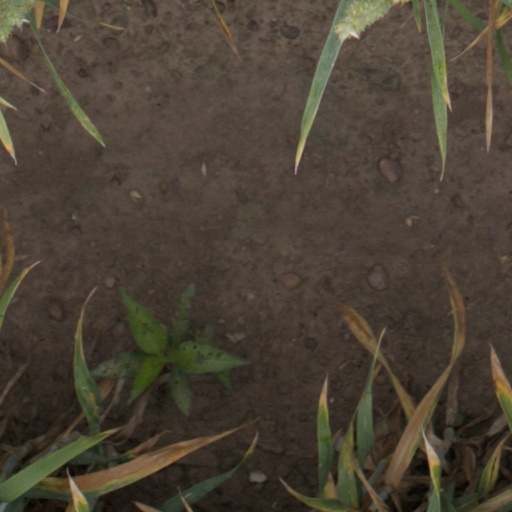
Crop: wheat